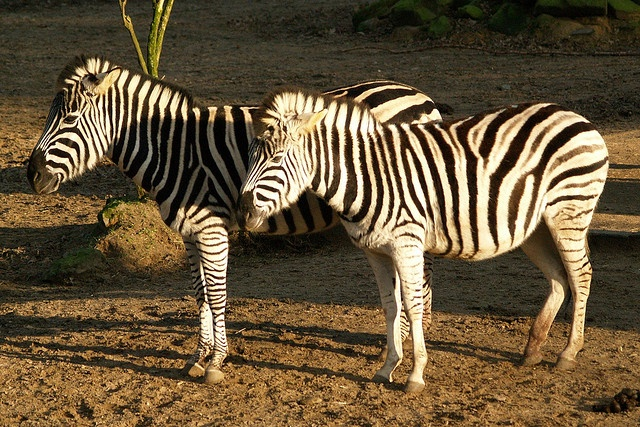
Two zebras that are walking in the dirt.
A couple of zebra standing on top of a dirt field.
Two zebras standing next to each other in the grass.
There are two zebras standing next to each other.
Two zebras standing in the dirt near each other.